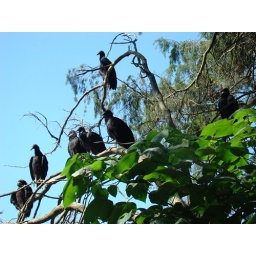
Seven black birds sitting in a tree...